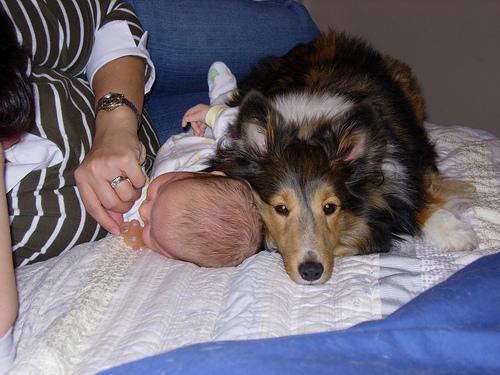
Shetland_sheepdog